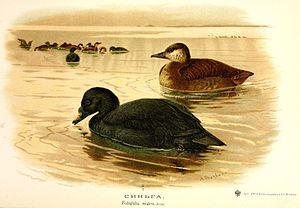
La Macreuse noire est une espèce de canards plongeurs marins de la famille des anatidés. Le dimorphisme sexuel est prononcé chez cet oiseau, le mâle étant entièrement noir, avec une tache jaune orangé sur le bec, la femelle et les jeunes sont brun clair, avec les côtés du cou et de la tête plus pâles. La Macreuse noire habite le Nord de l'Europe et de l'Asie ; les populations américaines ont évolué vers une espèce désormais considérée comme séparée, appelée Macreuse à bec jaune.